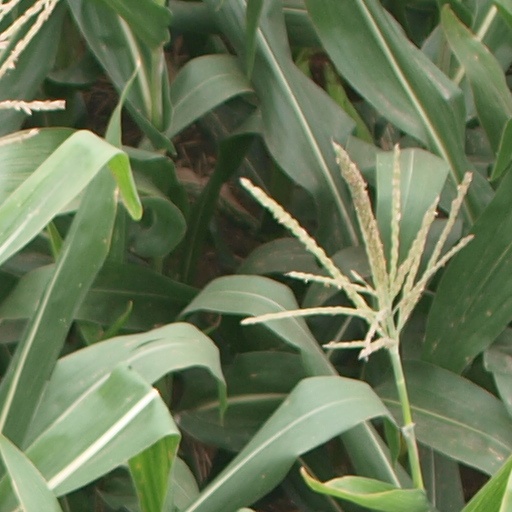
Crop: maize; corn